Eleanor of Castile (1307–1359)

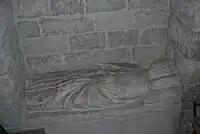
Alleged sepulcher of Queen Eleanor of Castile in the Church of Nuestra Señora del Manzano of Castrojeriz.

In the Church of Nuestra Señora del Manzano of Castrojeriz a tomb is conserved, attributed to the Queen Eleanor de Castile, that is located at the feet of the church, near the baptistery, and was discovered in June 1970, hidden behind a wall of adobe, by the Rescue Mission Group Marqués de Camarasa School Group. From the moment of his discovery, the grave was attributed by the experts to Eleanor, daughter of Ferdinand IV, because the fashion of the sepulcher corresponds with other tombs realized in the middle of the 14th century, as well as by the fact that on its cap appears the sculpted figure of a woman. The assumption that Queen Eleanor was buried in this tomb is supported by certain documents.